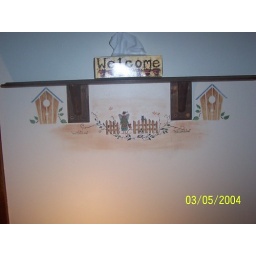
One of my paintings, on a wall under shelf